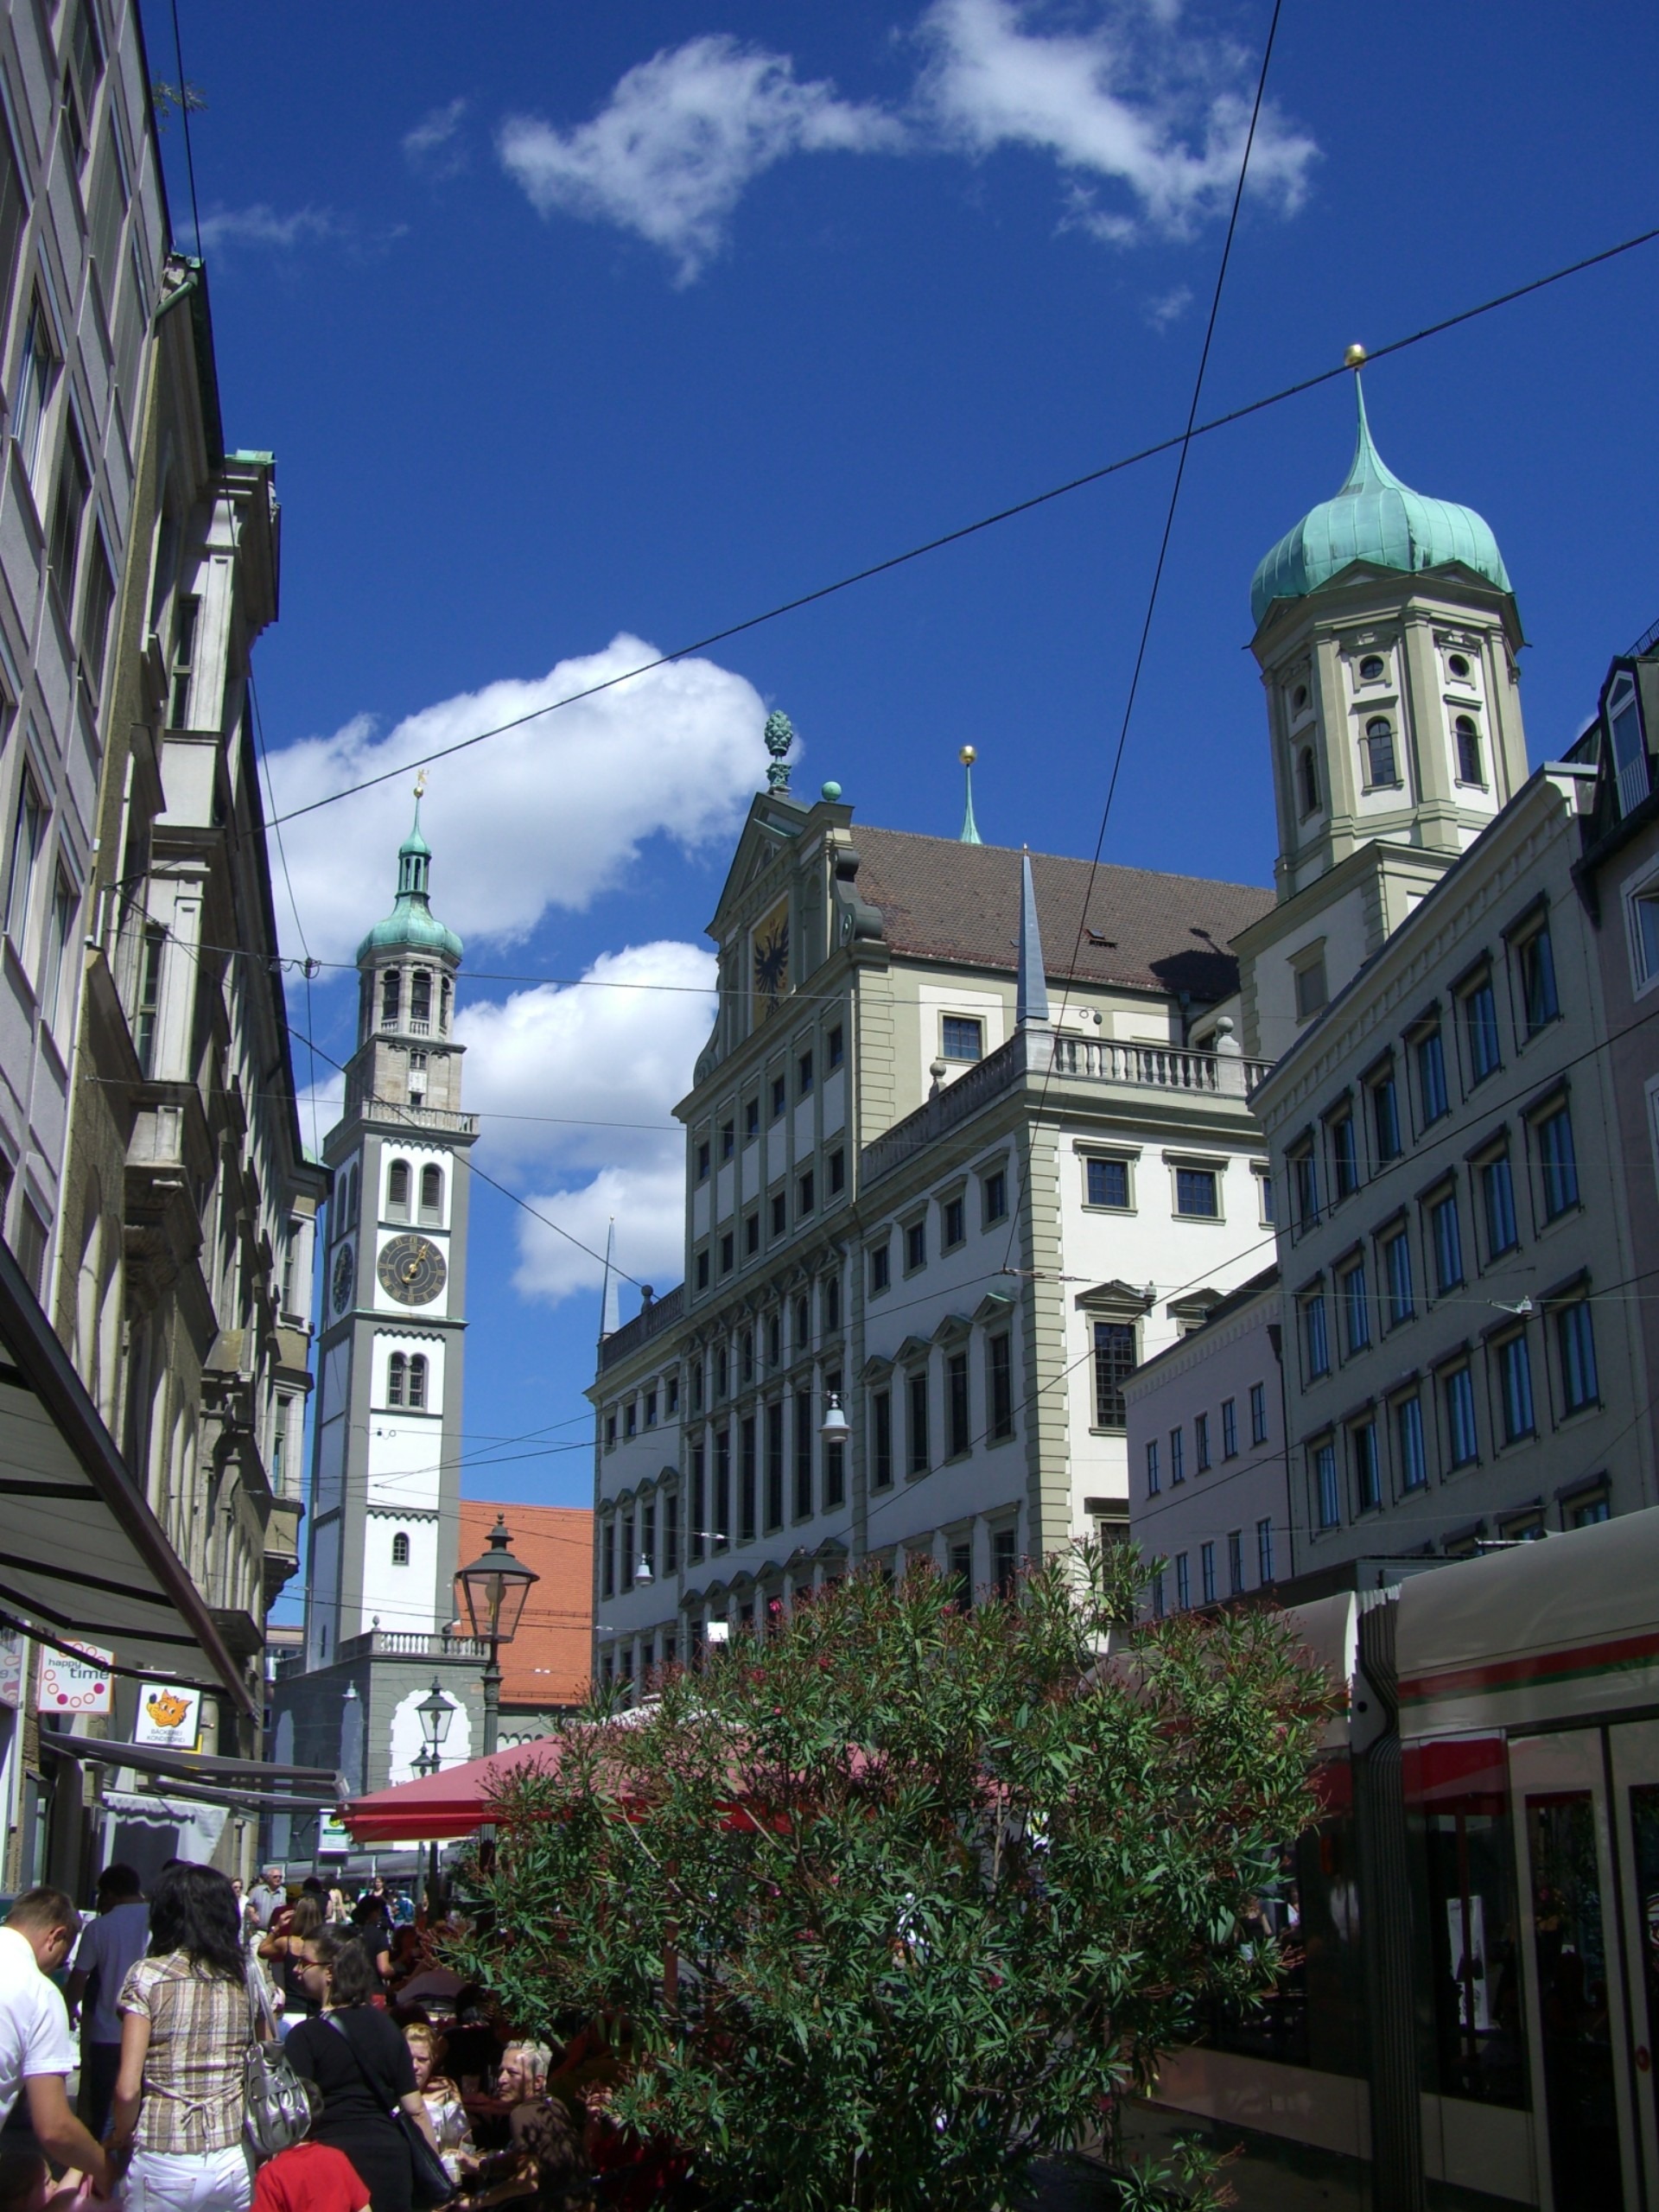
architecture, road, street, town, city, skyscraper, cityscape, downtown, plaza, landmark, facade, tourism, augsburg, metropolis, neighbourhood, town hall, tours, town hall tower, urban area, human settlement, metropolitan area, perlachturm